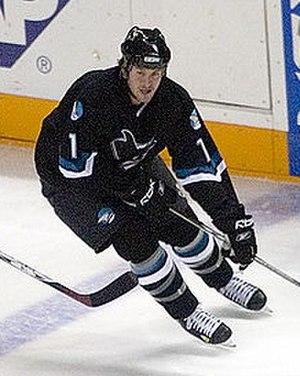
Mark Bell est un joueur professionnel canadien de hockey sur glace.